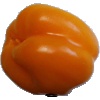
Label: yellow_pepper